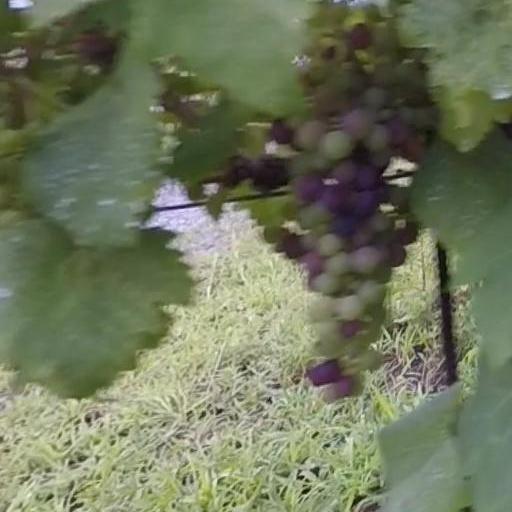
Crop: grape